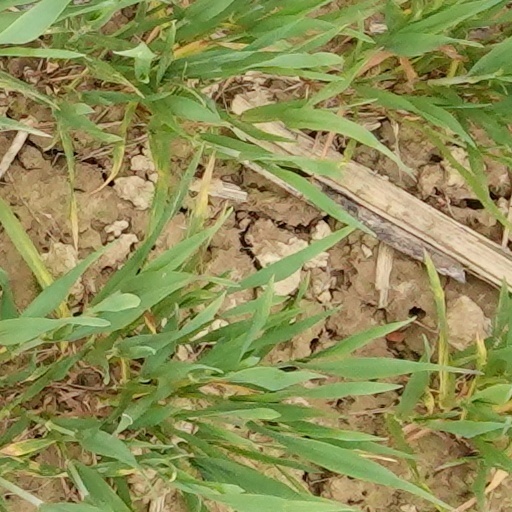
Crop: wheat